George Dyson (composer)

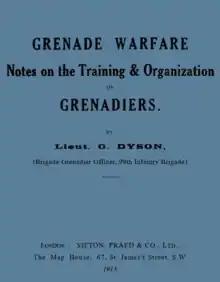
Dyson's first publication: notes on grenade warfare, 1915

On the outbreak of the First World War in 1914 Dyson joined the Royal Fusiliers, becoming grenadier officer of the 99th infantry brigade. In that role he wrote a training pamphlet on grenade warfare for which he became well known. In 1916, incapacitated by shell-shock, he was invalided back to England. Parry recorded in his diary how shaken he was when he saw Dyson, "a shadow of his former self".